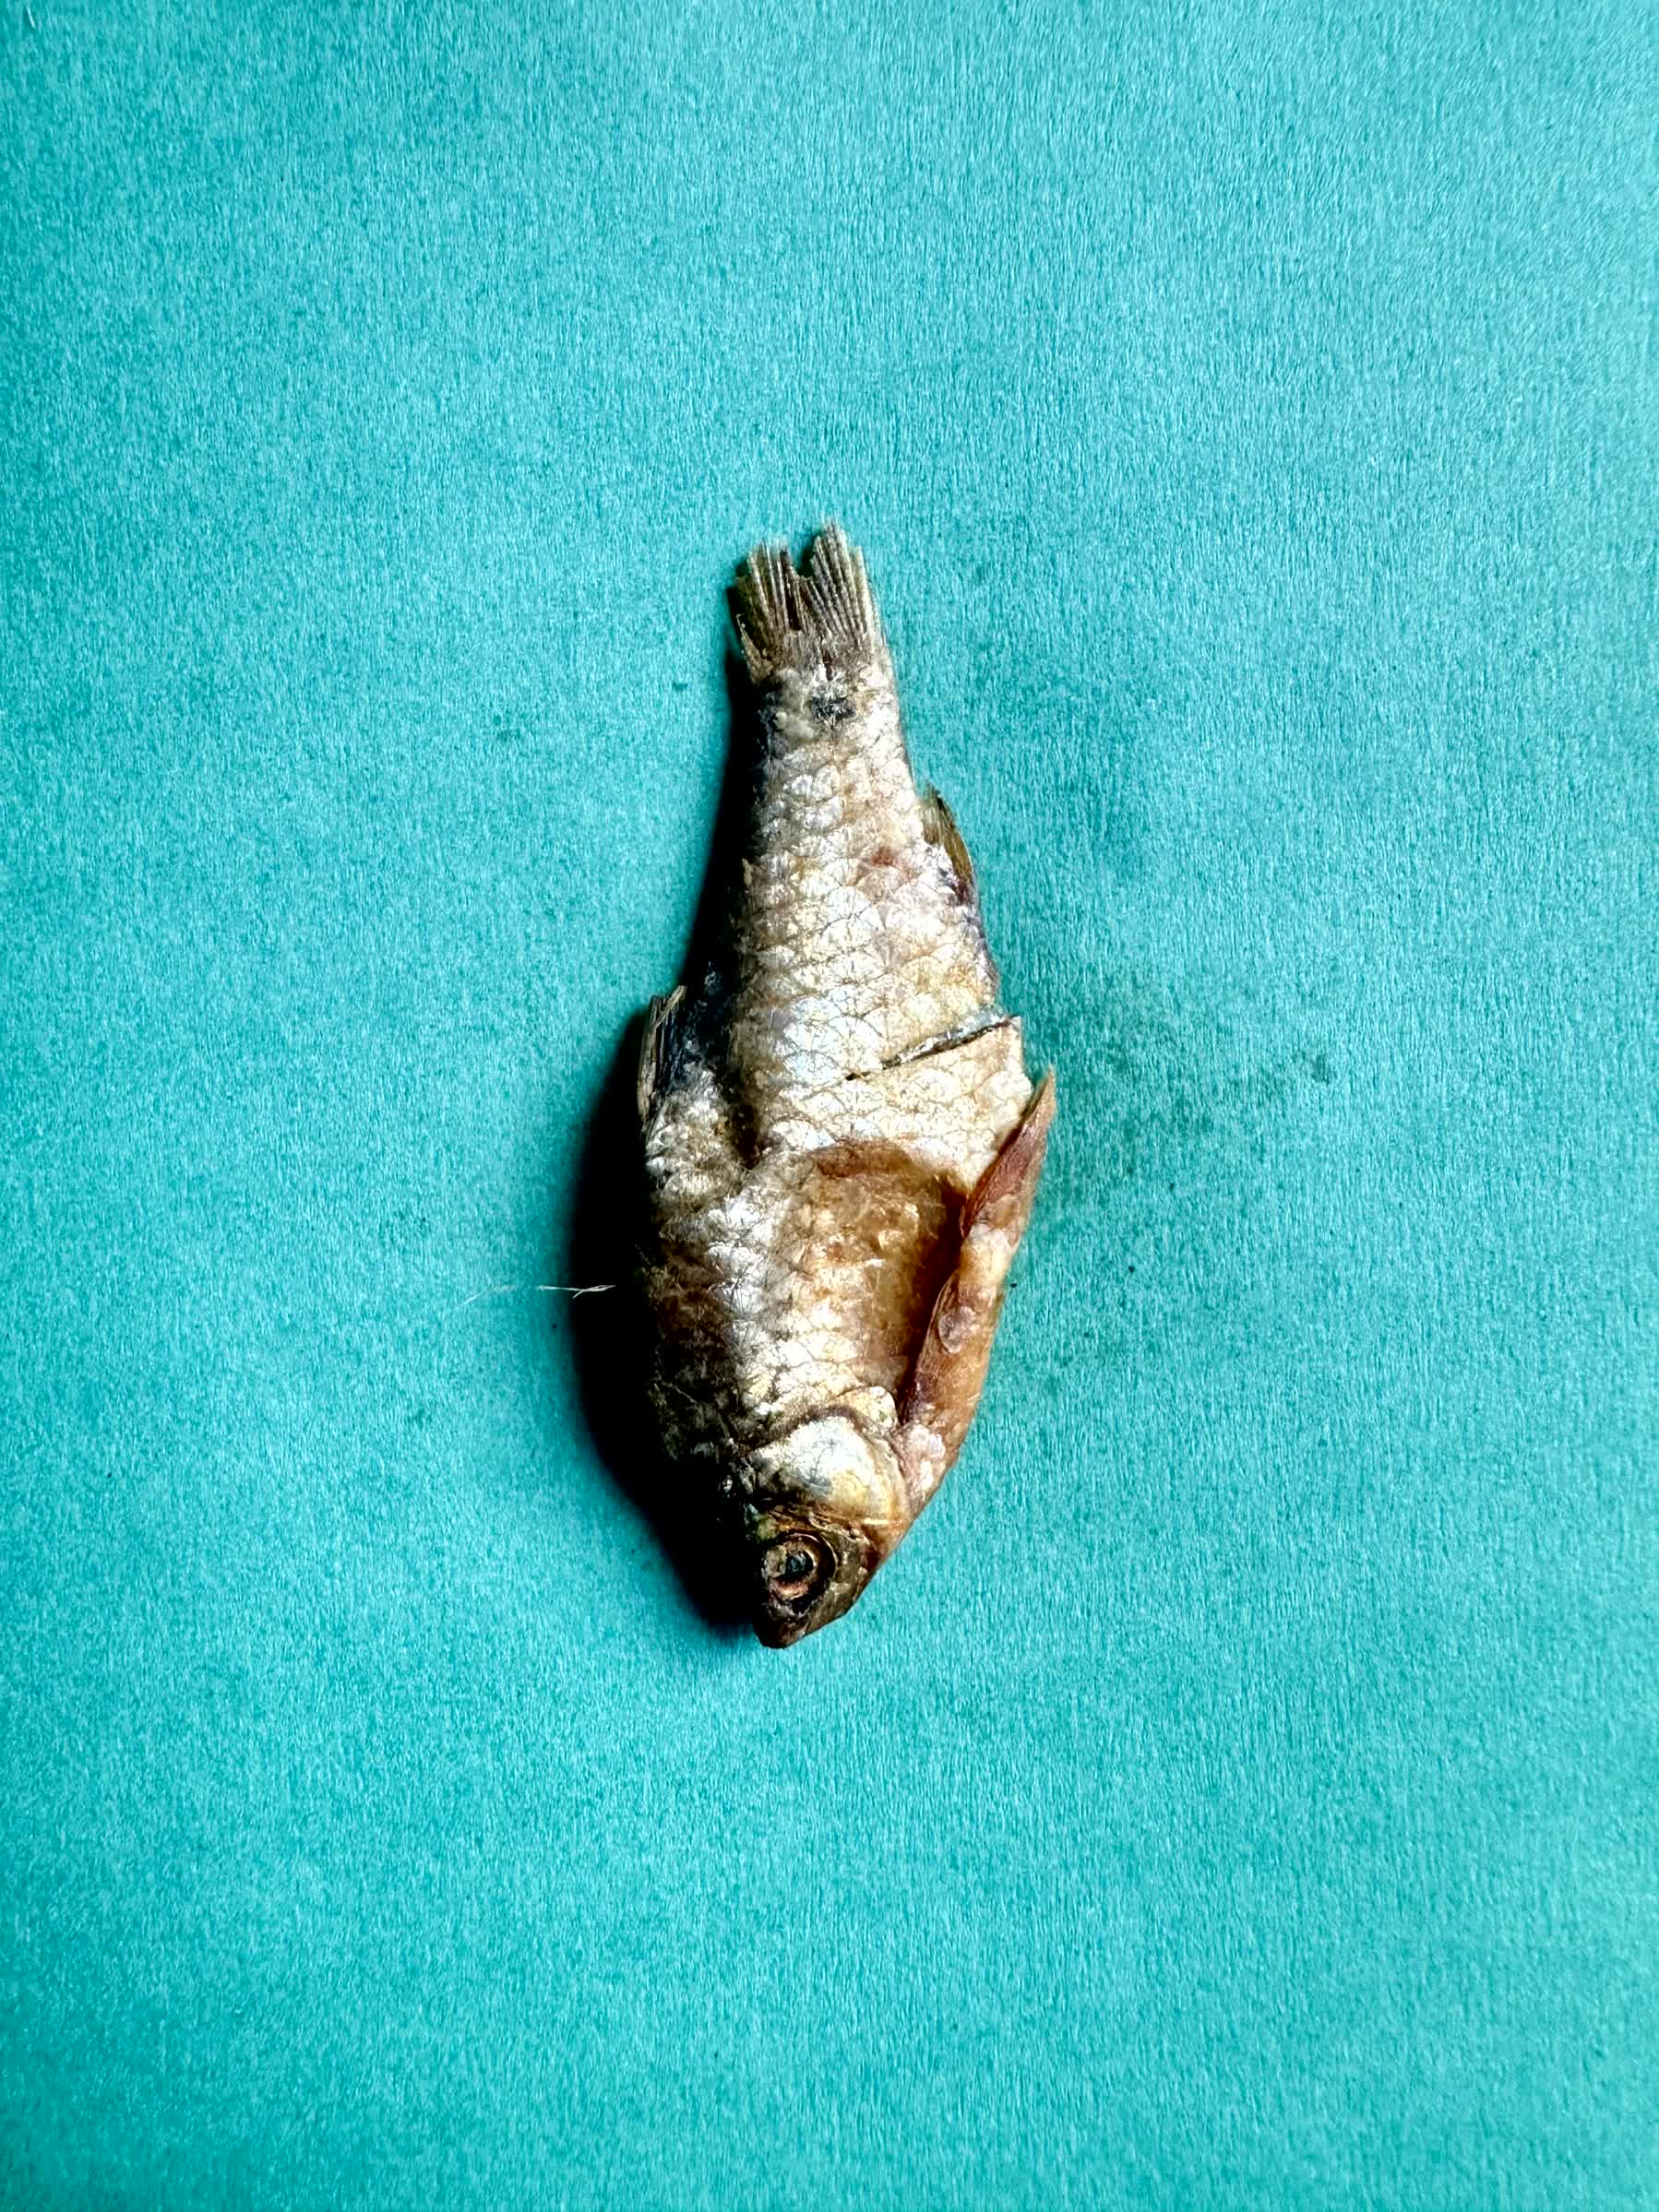
Species: puti chepa